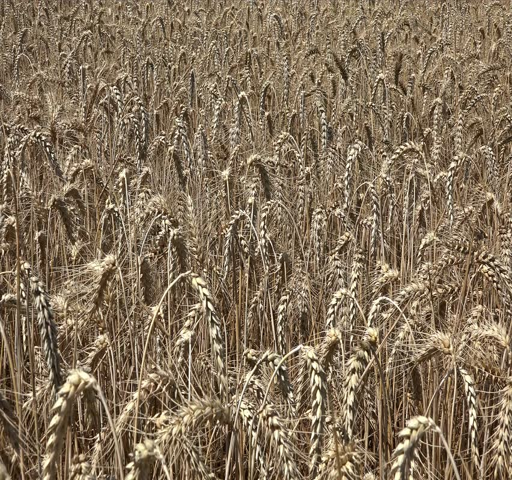
wheat field at a sunny summer day